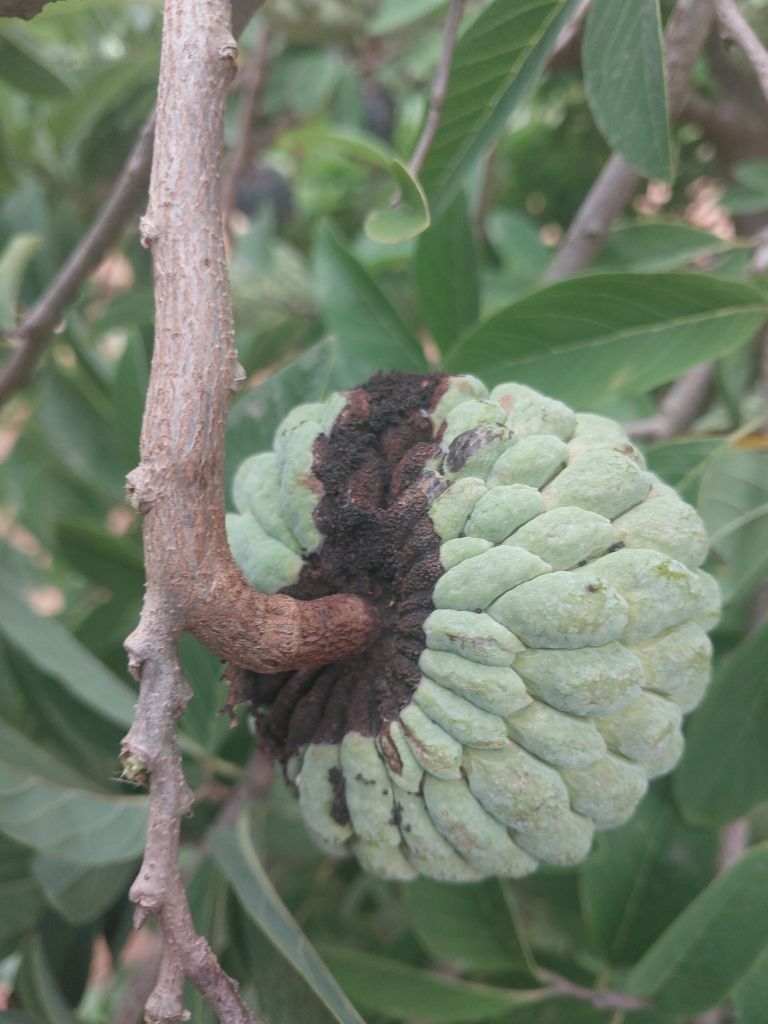
Disease label: Diplodia Rot